Awaydays

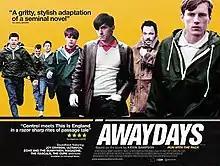
Theatrical release poster

Awaydays is a 2009 British crime drama film directed by Pat Holden and starring Nicky Bell, Liam Boyle and Stephen Graham. It is based on the novel of the same name by Kevin Sampson that was published in 1998. The film follows Paul Carty, a 19-year-old in the aftermath of his mother's death who becomes part of The Pack - a legendary group of football hooligans who dress casual and wear Peter Storm cagoules, carry Stanley knives and follow Tranmere Rovers F.C.